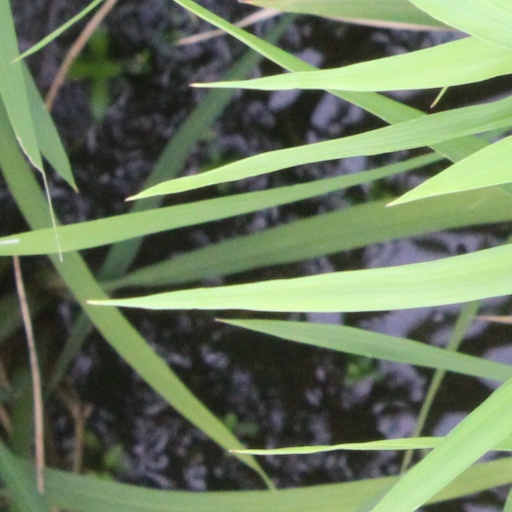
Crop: rice